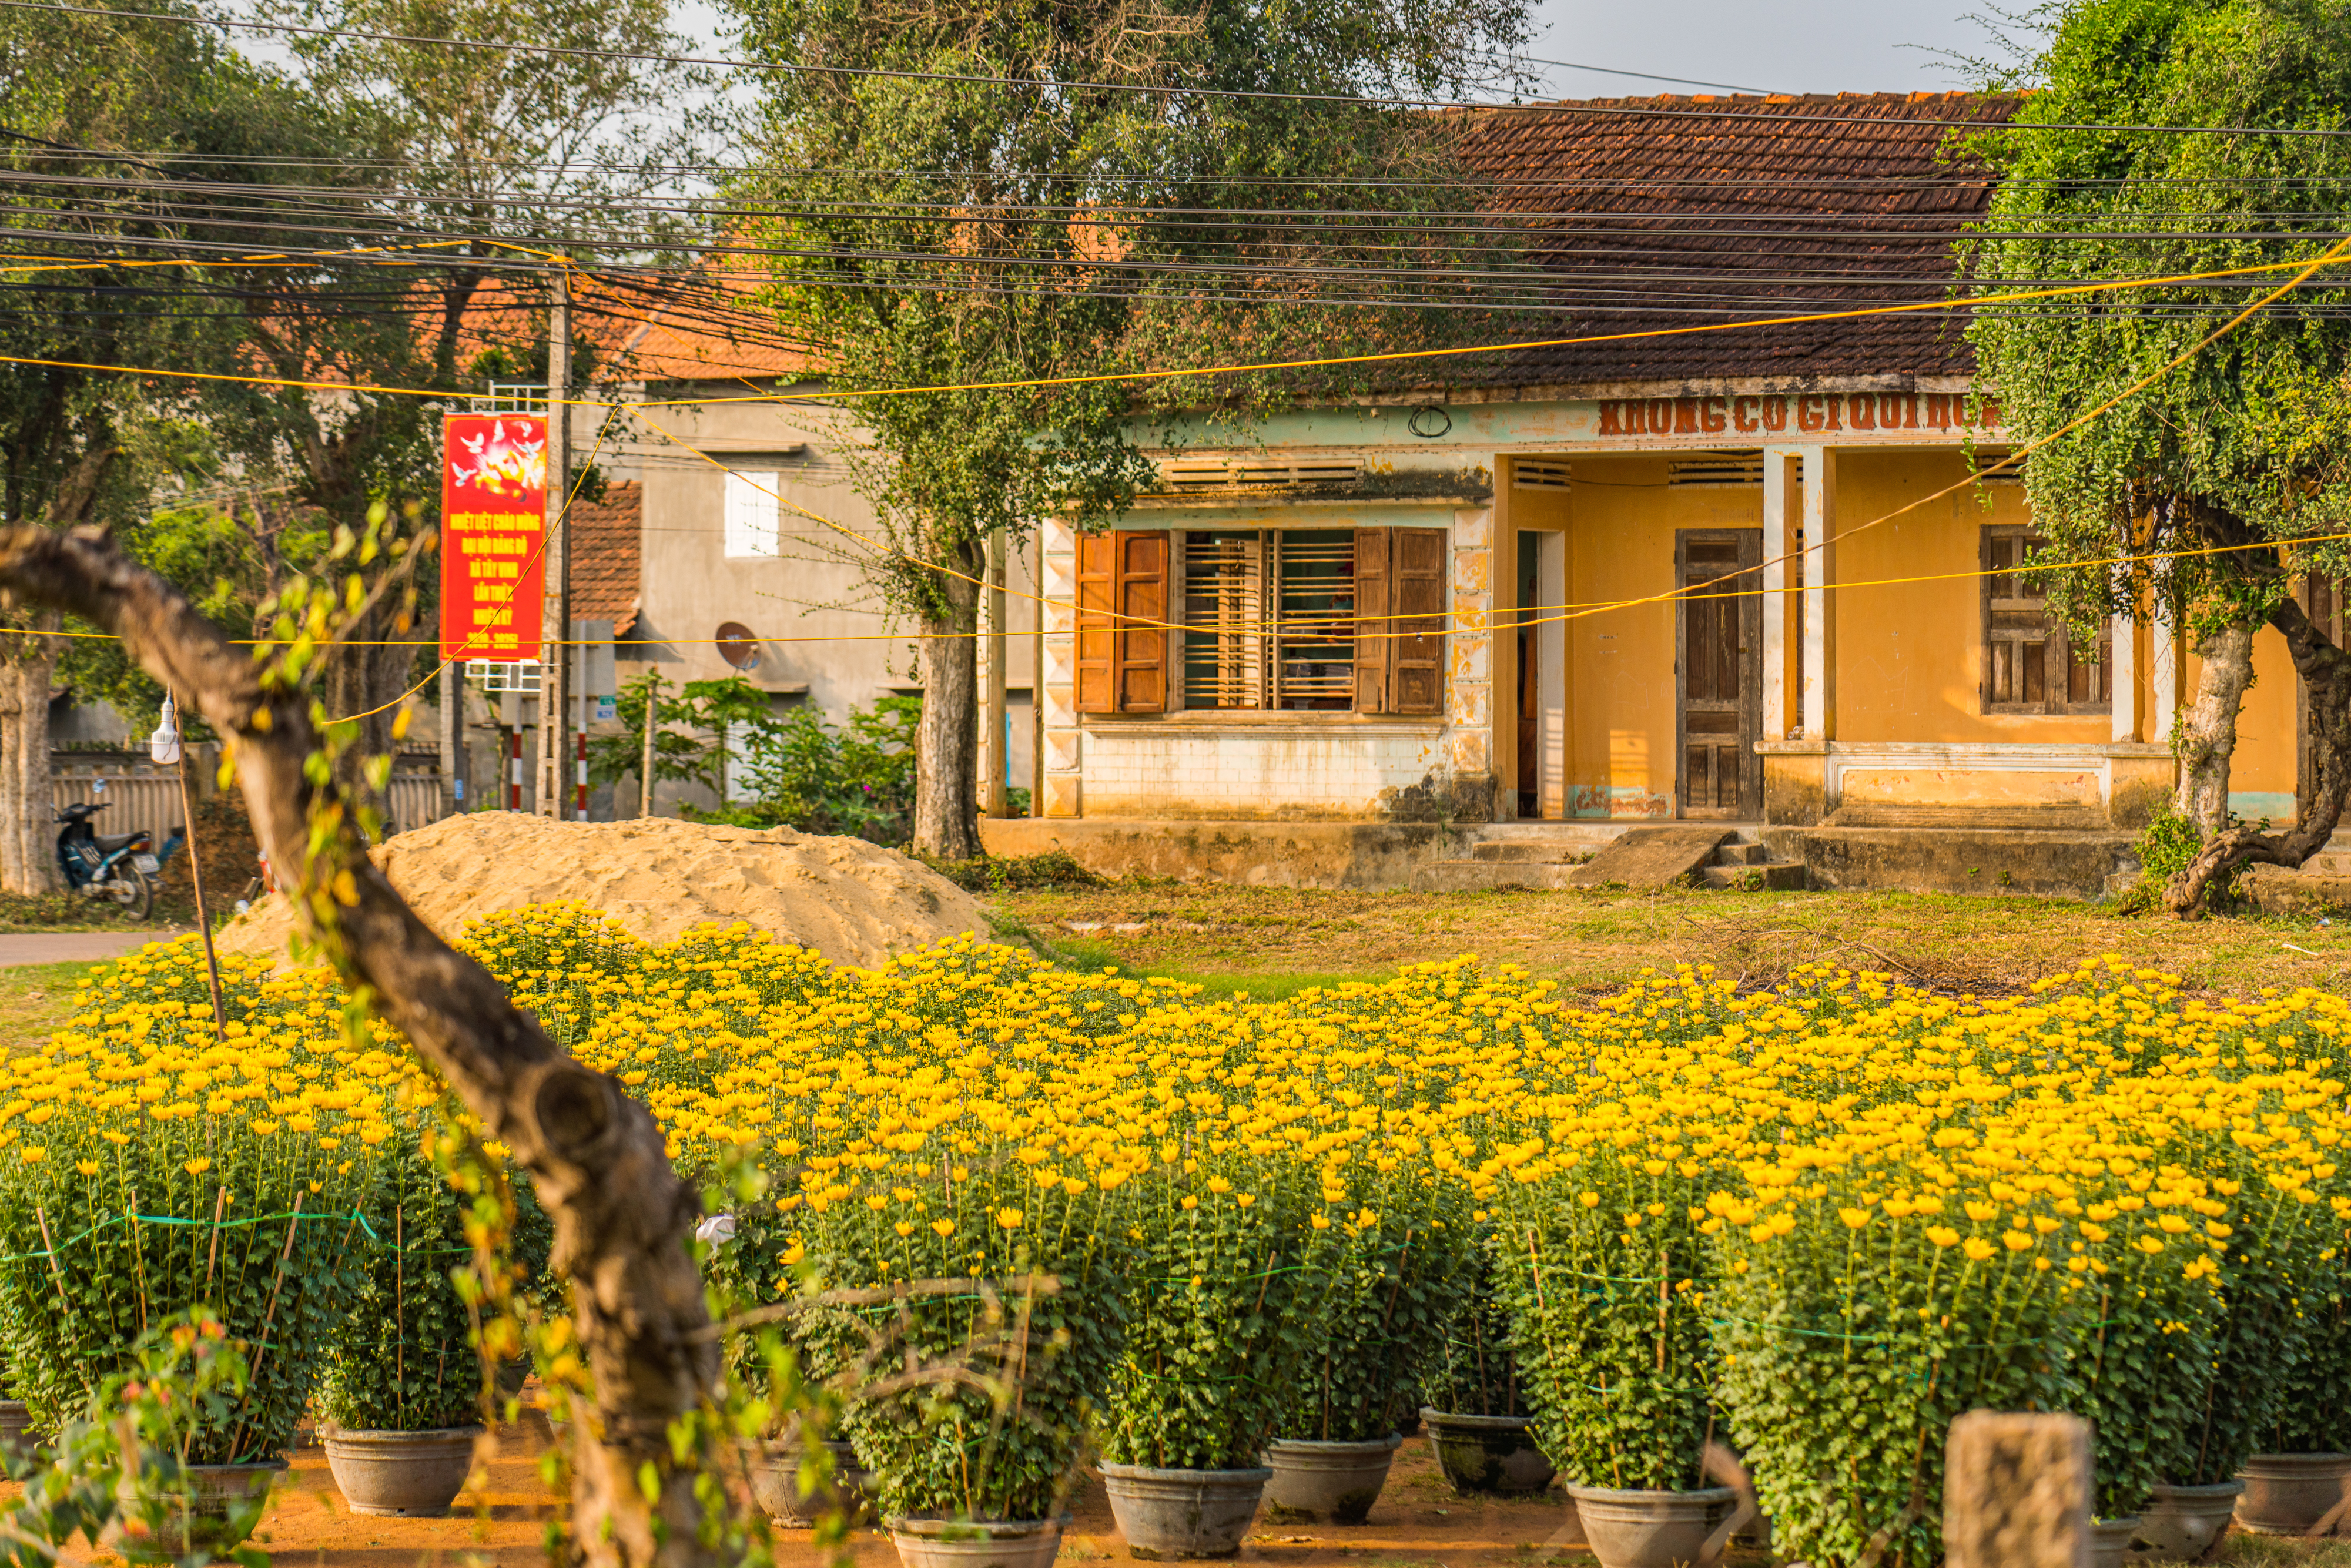
vietnam, chrysanthemums, yellow flowers, sunset, scenery, plant, yellow, flowerpot, flower, tree, shrub, garden, house, real estate, residential area, home, groundcover, roof, door, cottage, annual plant, yard, landscaping, farmhouse, herbaceous plant, wildflower, houseplant, botanical garden, mustard and cabbage family, village, perennial plant, gardening, subshrub, plantation